Parknabinnia (wedge tomb)

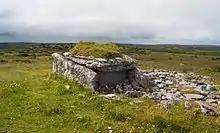
Parknabinnia wedge tomb in 2015

Parknabinnia wedge tomb is a prehistoric wedge tomb located in the Burren area of County Clare, Ireland.